Shree Sanatan Hindu Mandir

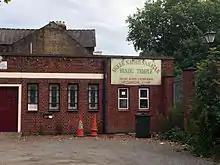
The original temple in Leytonstone

The temple in Leytonstone is called Shri Nathji Mandir and was inaugurated in June 1980. It has the following deities - Shri Ram, Shrinathji, Shiv Parivaar, Amba Mataji, Jalaram Bapa and Hanumanji.